Neustrelitz Hauptbahnhof

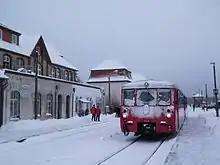
On 18 December 2010, special excursion passenger trains ran again from Neustrelitz Süd station to Feldberg

With the change of traffic to diesel-haulage from 1969 to 1973, new large workshop was built at the Neustrelitz locomotive depot (Bahnbetriebswerk). This at first mainly serviced large diesel locomotives of classes 130 and 132. About 2000 railway workers worked at the site Neustrelitz.